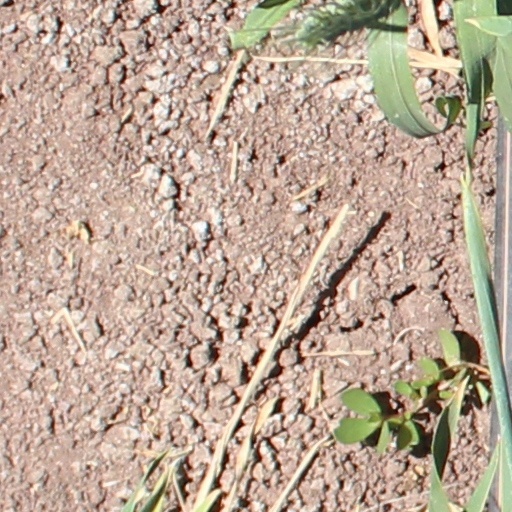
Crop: wheat